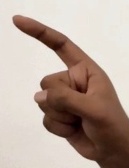
ASL sign: Z